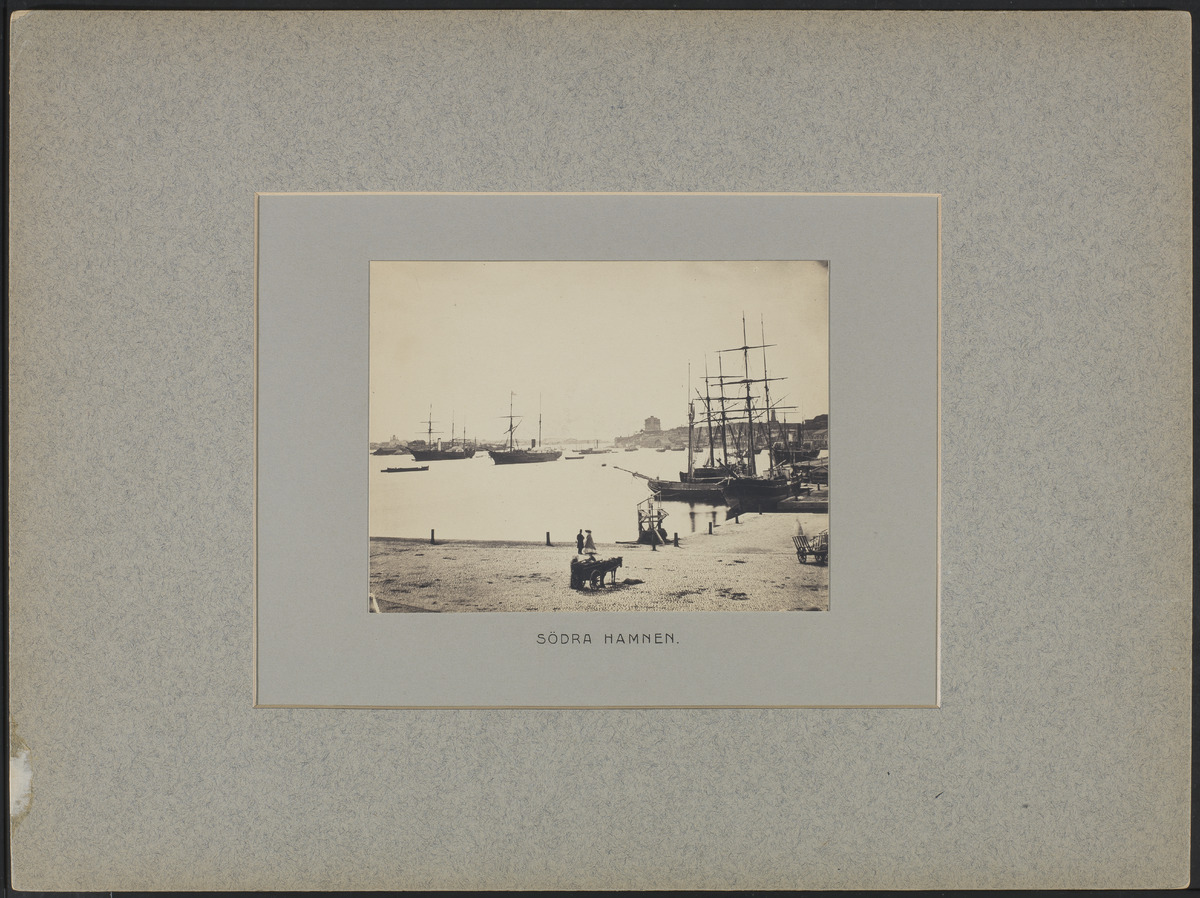
Näkymä Eteläsatamaan: purjelaivoja ankkuroituna sataman edustalle ja Keisarinluodon laituriin, taustalla Luoto ja Suomenlinna  sekä Villa Kalliolinna Kaivopuistossa, etualalla hevoskärryt ja pariskunta
sisällön kuvaus: Näkymä Eteläsatamaan: purjelaivoja ankkuroituna sataman edustalle ja Keisarinluodon laituriin, taustalla Luoto ja Suomenlinna  sekä Villa Kalliolinna Kaivopuistossa, etualalla hevoskärryt ja pariskunta. mustavalkoinen
Kuvaaja: Hårdh, C.A., valokuvaaja
Ajankohta: kuvausaika 1870 -luku mahd
Paikka: Suomi, Uusimaa, Helsinki, Kaartinkaupunki Helsinki, Keisarinluodonlaituri Kauppatori
Aiheet: satamat, purjelaivat, merivesi, saaret, huvilat, miehet, naiset, hevoset